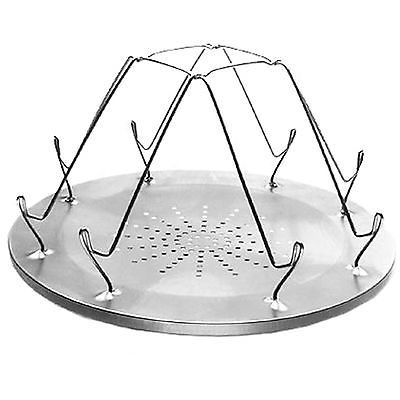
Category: toaster